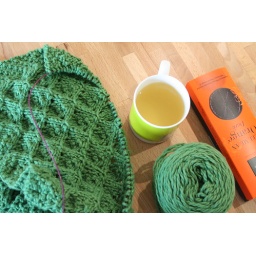
que sera pattern from knitty.com in apple green blue sky alpaca dyed cotton